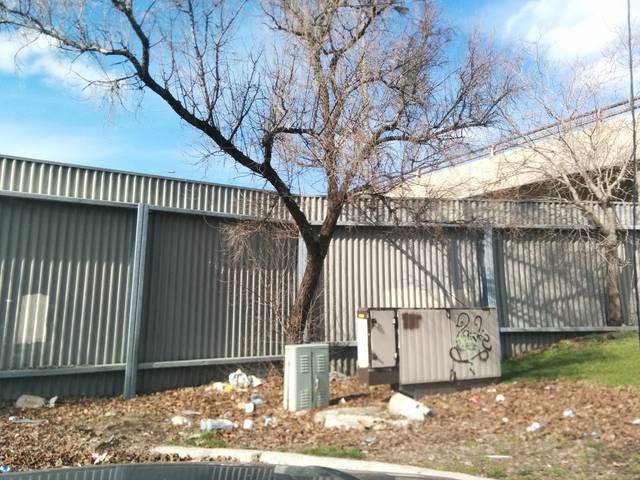
Region: Canada
Coordinates: 43.622, -79.501